Illustrious Corpses

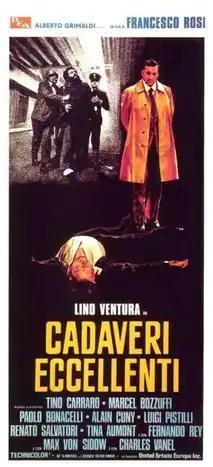
Italian film poster

Illustrious Corpses is a 1976 Italian-French thriller film directed by Francesco Rosi and starring Lino Ventura, based on the novel "Equal Danger" by Leonardo Sciascia (1971).